Bodrum

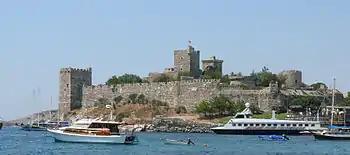
The Castle of St. Peter was built by the Knights Hospitaller.

The Castle of St. Peter, also known as Bodrum Castle, is one of the main attractions of the peninsula. The castle was built by the Knights Hospitaller during the 15th century, and the walls of the fortification contain pieces of the ruins of the Mausoleum, which was used as a source of construction materials. The Castle of Bodrum retains its original design and character of the Knights' period and reflects Gothic architecture. It also contains the Bodrum Museum of Underwater Archaeology, a museum established by the Turkish government in 1962 to host the underwater discoveries of ancient shipwrecks in the Aegean Sea. In 2016, the castle was included in the Tentative list of World Heritage Sites in Turkey. The castle has been under renovation since 2017, and only some parts of it are accessible to visitors.